Gulf Refinery, Milford Haven

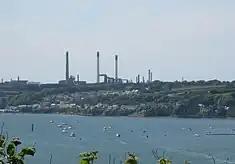

The Gulf Refinery at Milford Haven was an oil refinery situated on the Pembrokeshire coast in Wales. The refinery, originally owned and operated by Gulf Oil, was opened in August 1968 by Queen Elizabeth II. The plant, constructed at a cost of approximately £35 million, produced a range of petroleum products and occupied an area of 300 acres (121.4 ha). It was initially designed to process 60,000 barrels of crude oil per day (3 million tonnes per year). The capacity was increased to a day of oil.